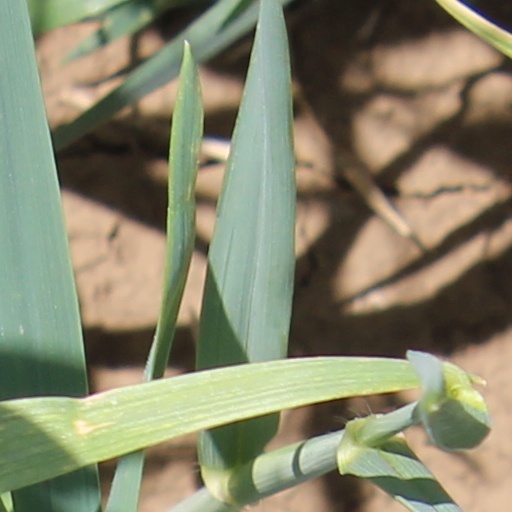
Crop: wheat